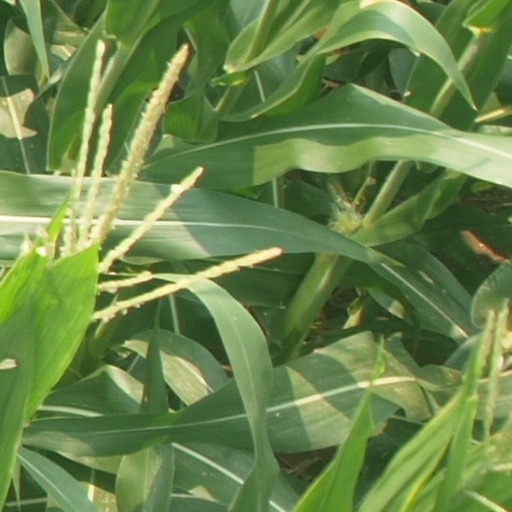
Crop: maize; corn